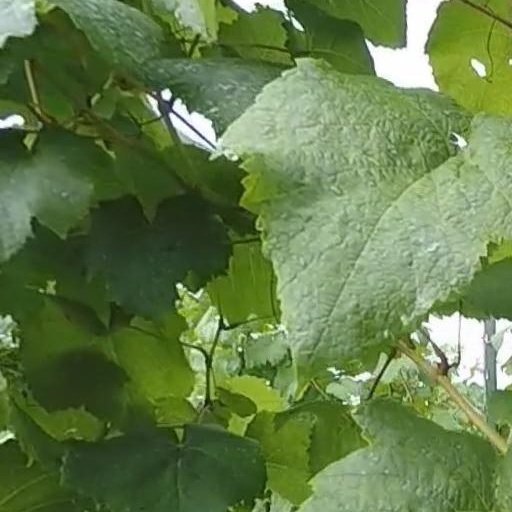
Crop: grape